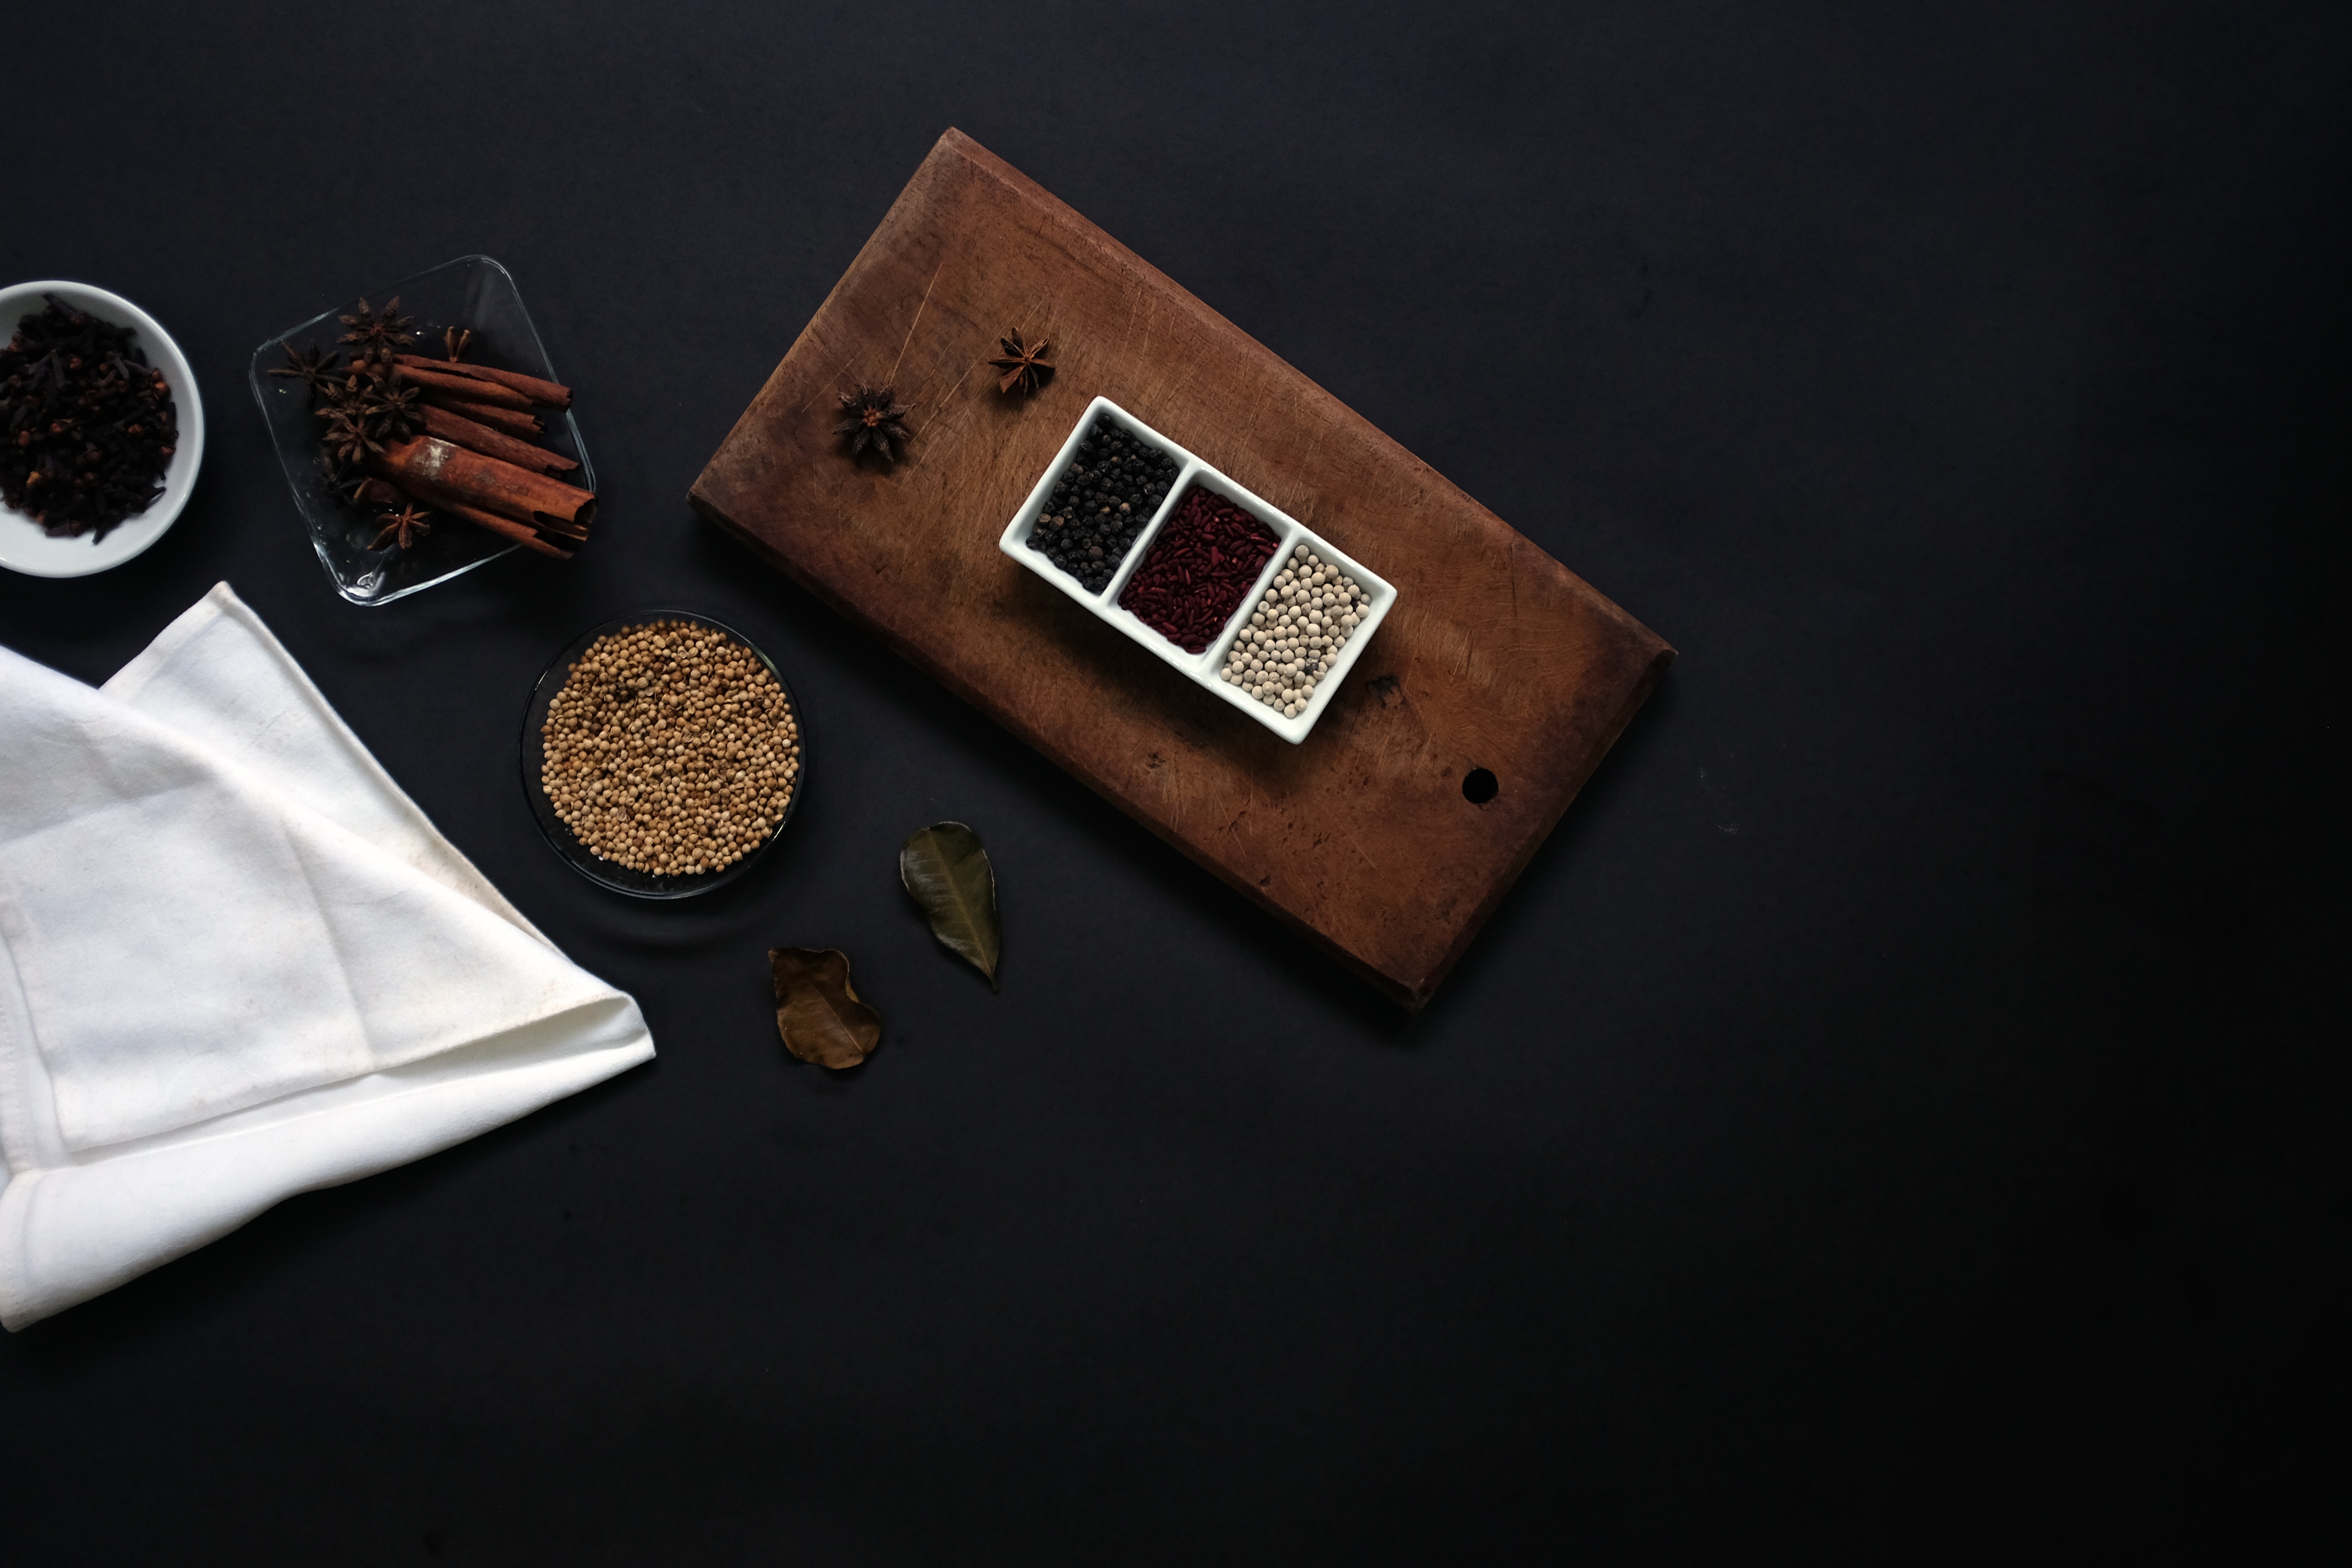
table, wood, guitar, white cloth, container, spices, black background